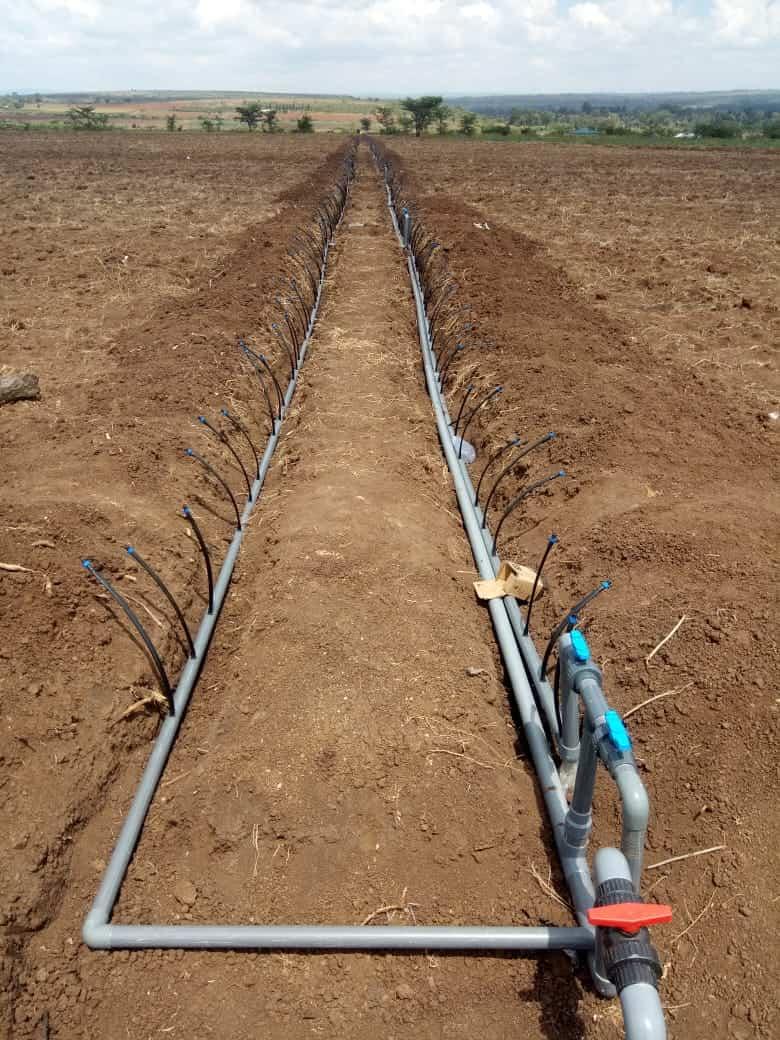
Shamba kubwa limeandaliwa kwa ustadi na kusambazwa mabomba yaliyotobolewa; yakipitia kati ya mistari ya udongo tayari kwa upandaji, huku mfumo huo ukionyesha maandalizi bora ya kumwagilia mimea kwa njia ya kisasa.